Schweizer SGS 2-12

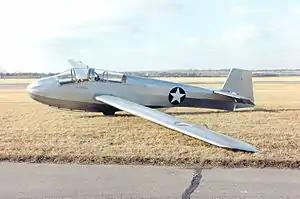
TG-3A preserved at the National Museum of the United States Air Force

The Schweizer SGS 2-12 is a United States two-seat, low-wing, training glider built by Schweizer Aircraft of Elmira, New York.